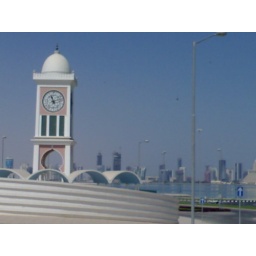
The clock tower of Doha located near al-Diwan=Parliment